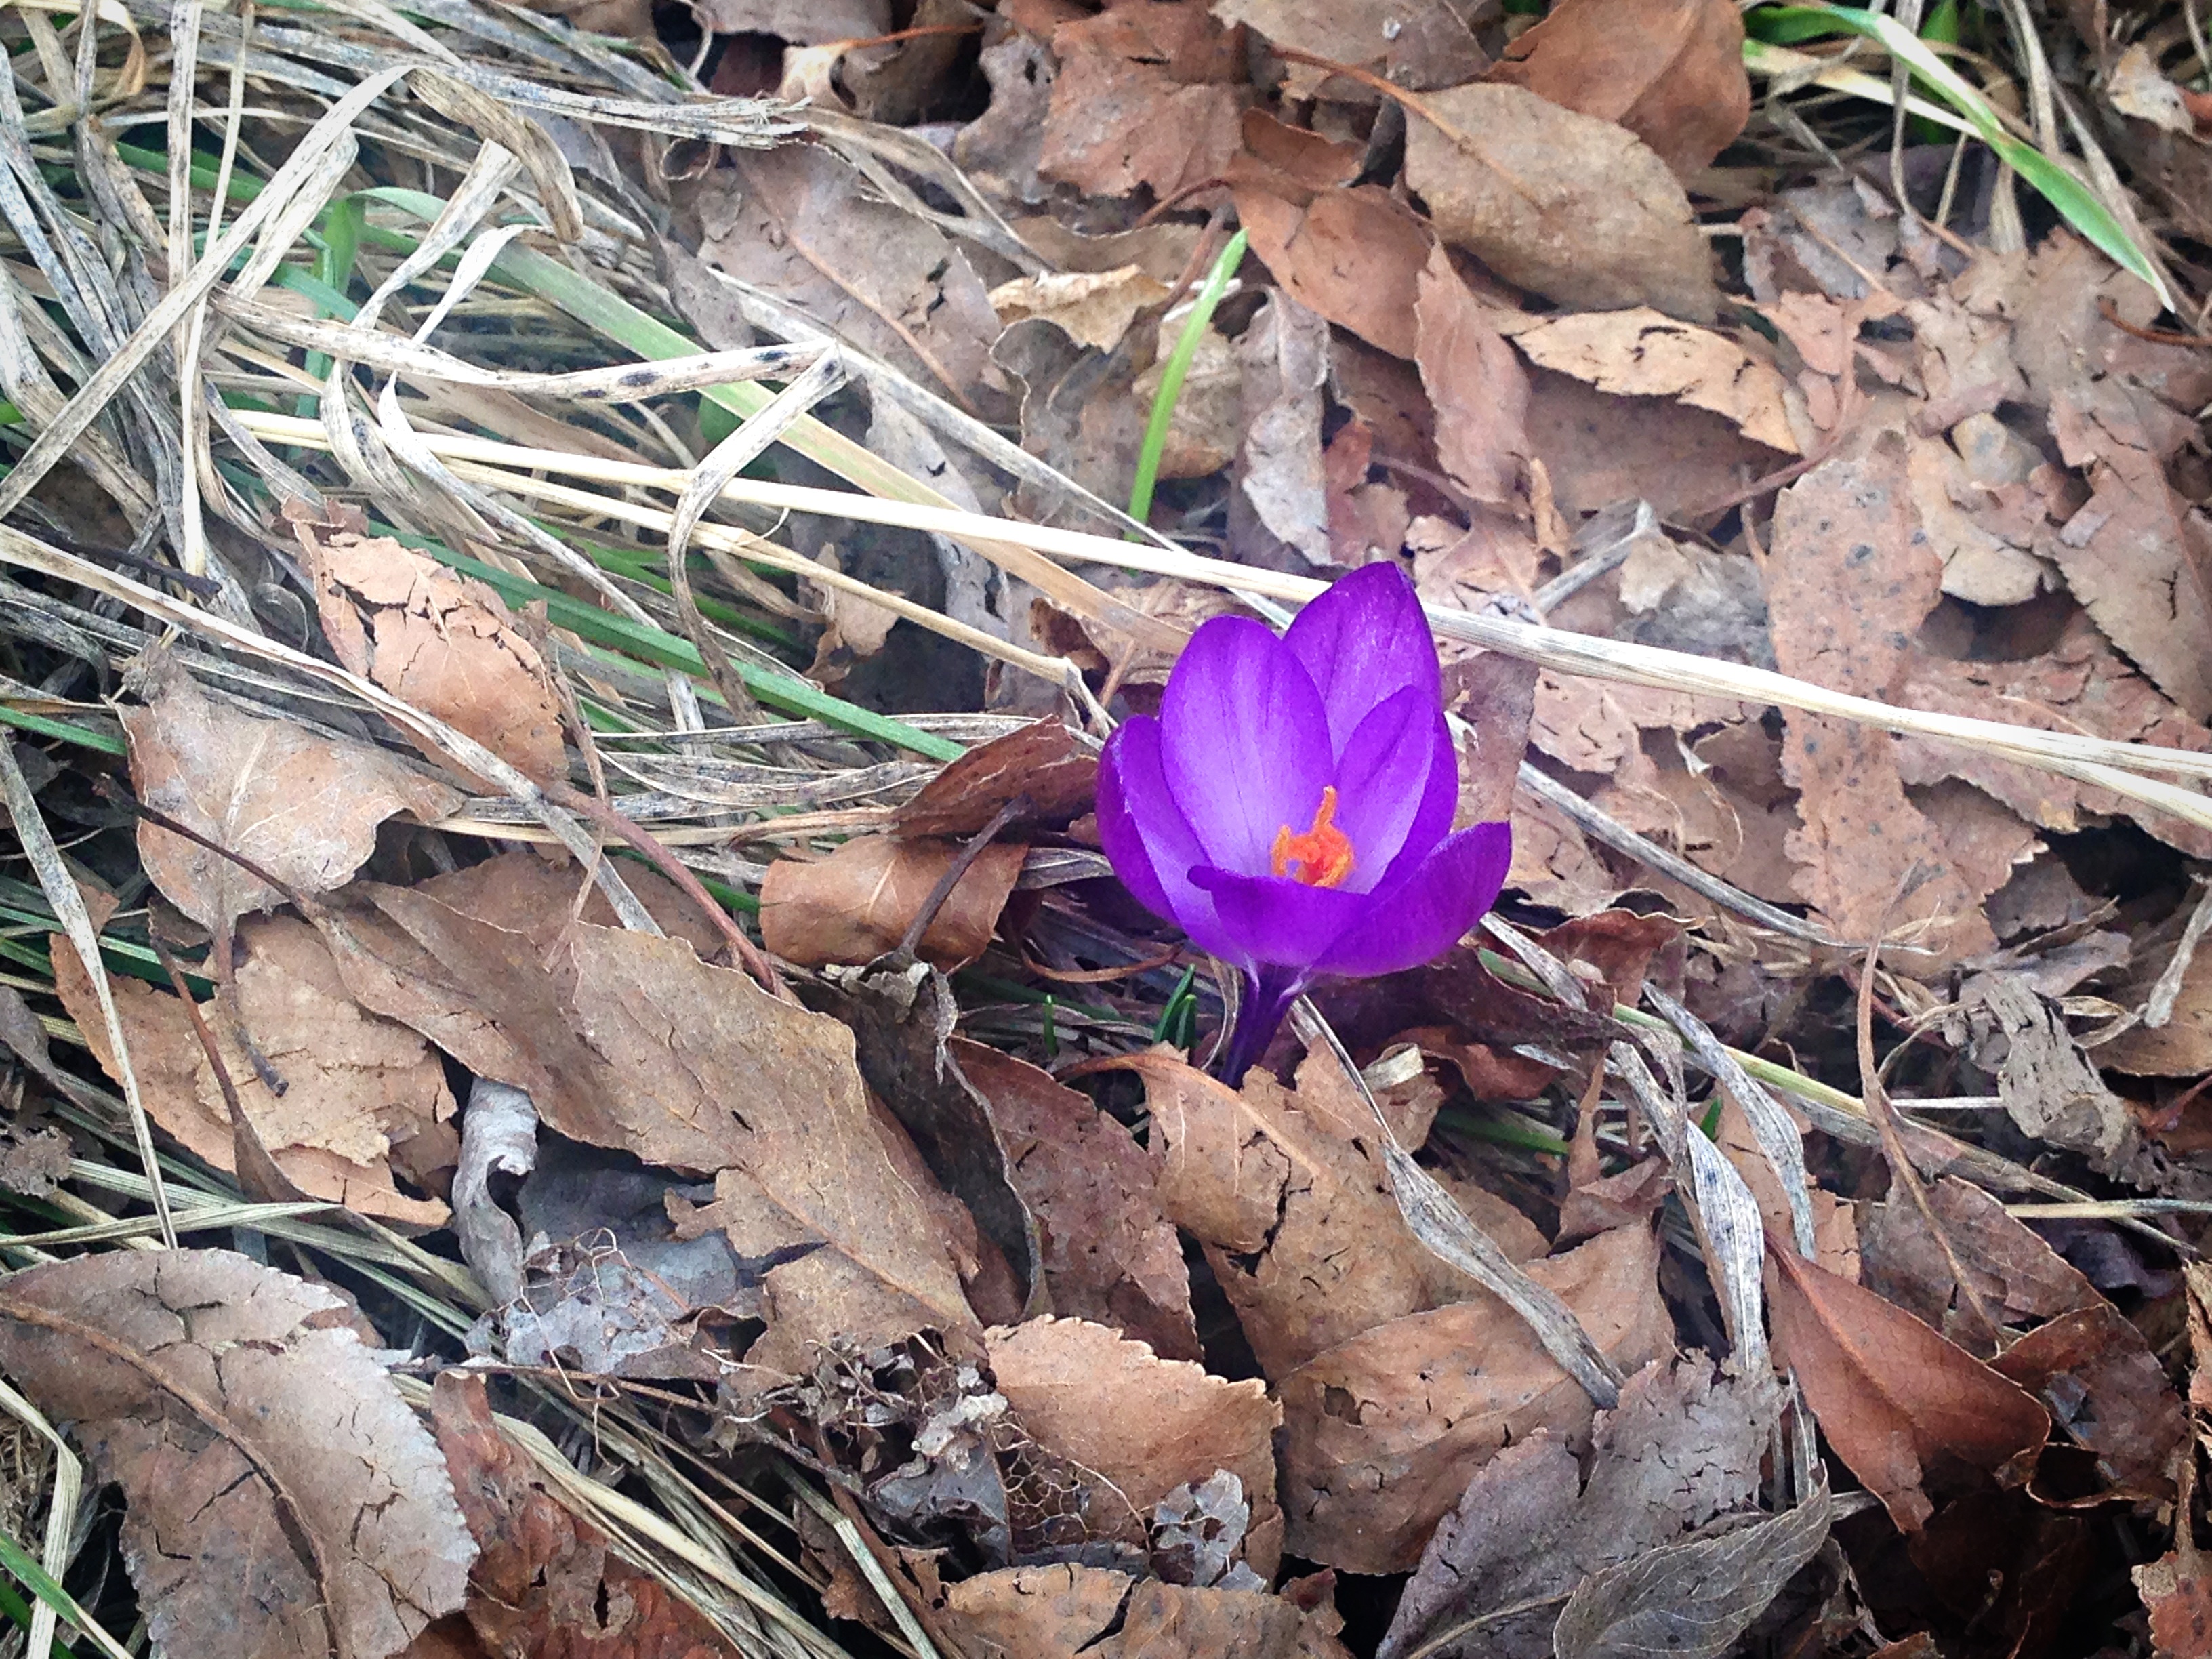
nature, blossom, plant, leaf, flower, purple, spring, natural, autumn, botany, colorful, flora, season, wildflower, bright, springtime, crocus, woodland, spring flower, flowering plant, land plant